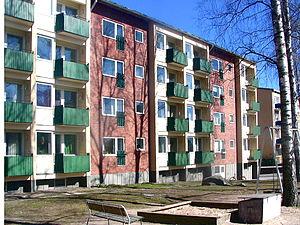
Hilding Ekelund est un architecte finlandais.
L'architecture de la Finlande a une histoire de plus de 800 ans et, alors que jusqu'à l'époque moderne, l'architecture était fortement influencée par les courants des deux nations voisines de la Finlande, à savoir la Suède et la Russie, dès le début du XIXᵉ siècle, les influences sont venues directement de l'extérieur. Dans un premier temps, lorsque des architectes étrangers itinérants ont commencé à exercer dans le pays, puis lorsque la profession d'architecte finlandais s'y est établie. L'architecture finlandaise a également contribué de manière significative à plusieurs styles internationaux, tels que le Jugendstil, ou Art nouveau, le classicisme nordique et le fonctionnalisme. Plus particulièrement, les travaux de l'architecte moderniste Eliel Saarinen, l'architecte le plus connu du pays, ont eu une influence considérable à l'échelle mondiale. Mais l'architecte moderniste Alvar Aalto, considéré comme l'une des figures majeures de l'histoire mondiale de l'architecture moderne, est encore plus renommé qu'Eliel Saarinen. Dans un article de 1922, intitulé Motifs des âges passés, Aalto discute des influences nationales et internationales en Finlande :